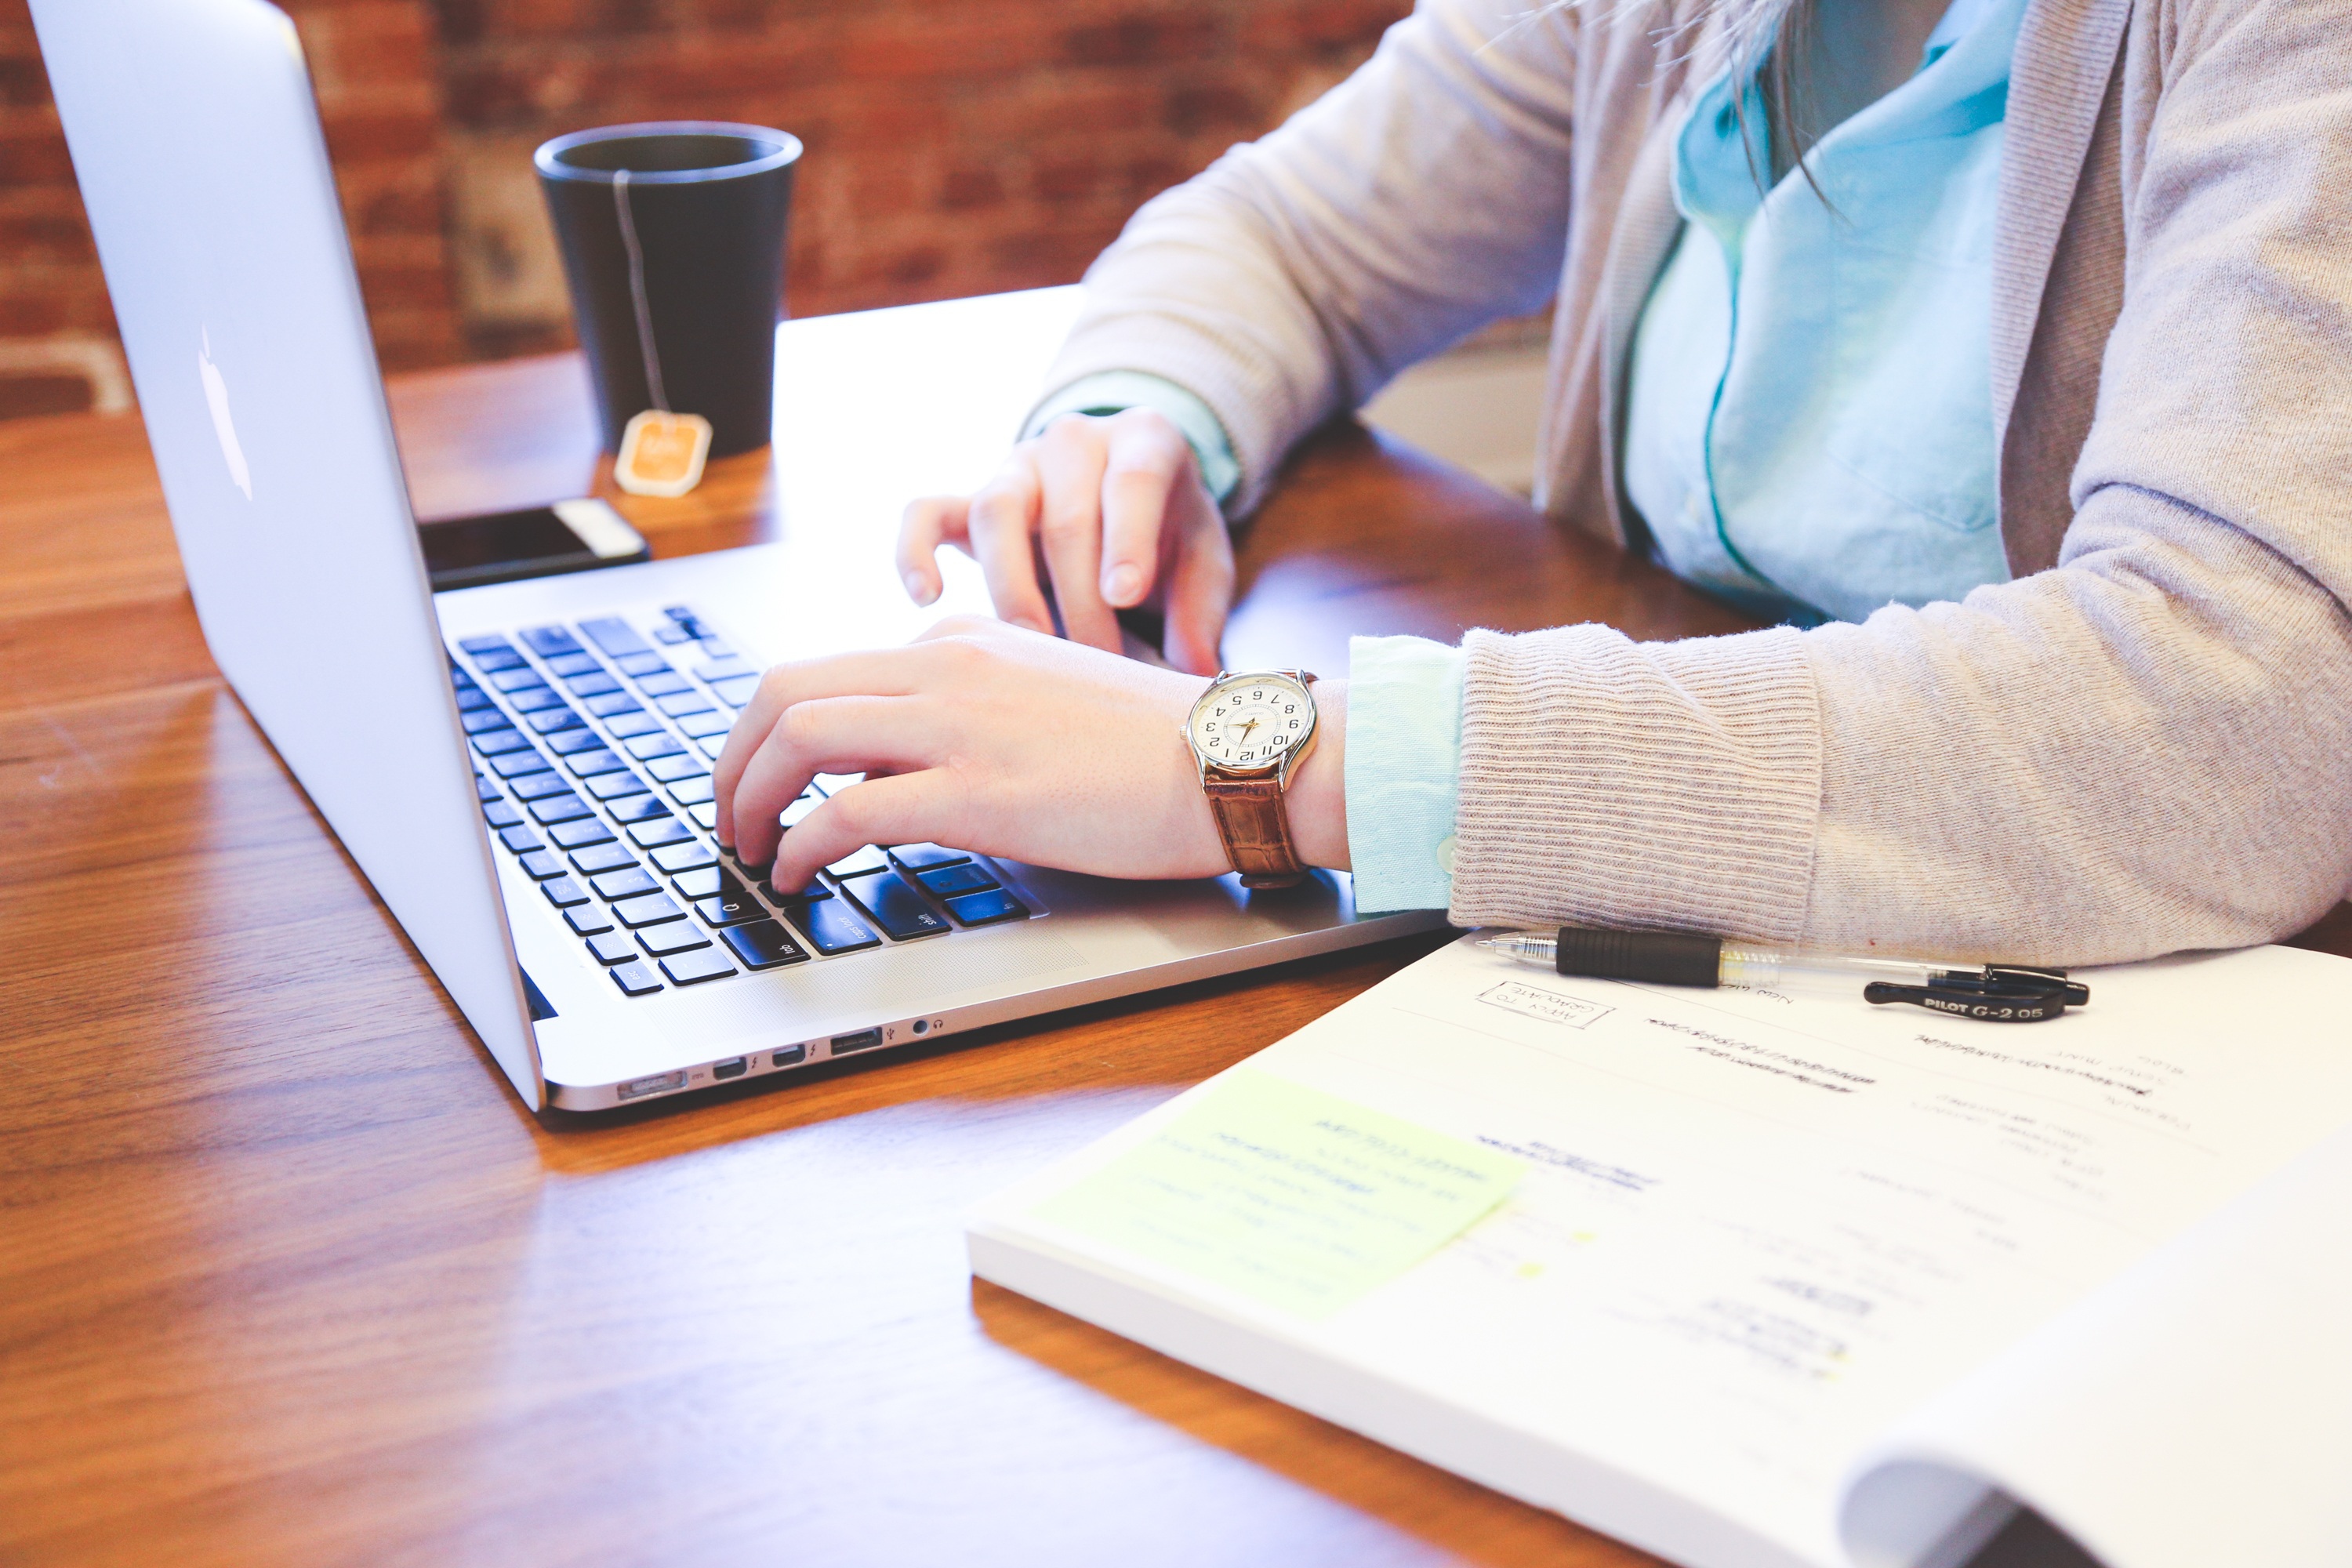
job, hand, learning, technology, business, employment, electronic device, writing, desk, businessperson, office equipment, white collar worker, document, writing instrument accessory, laptop, gesture